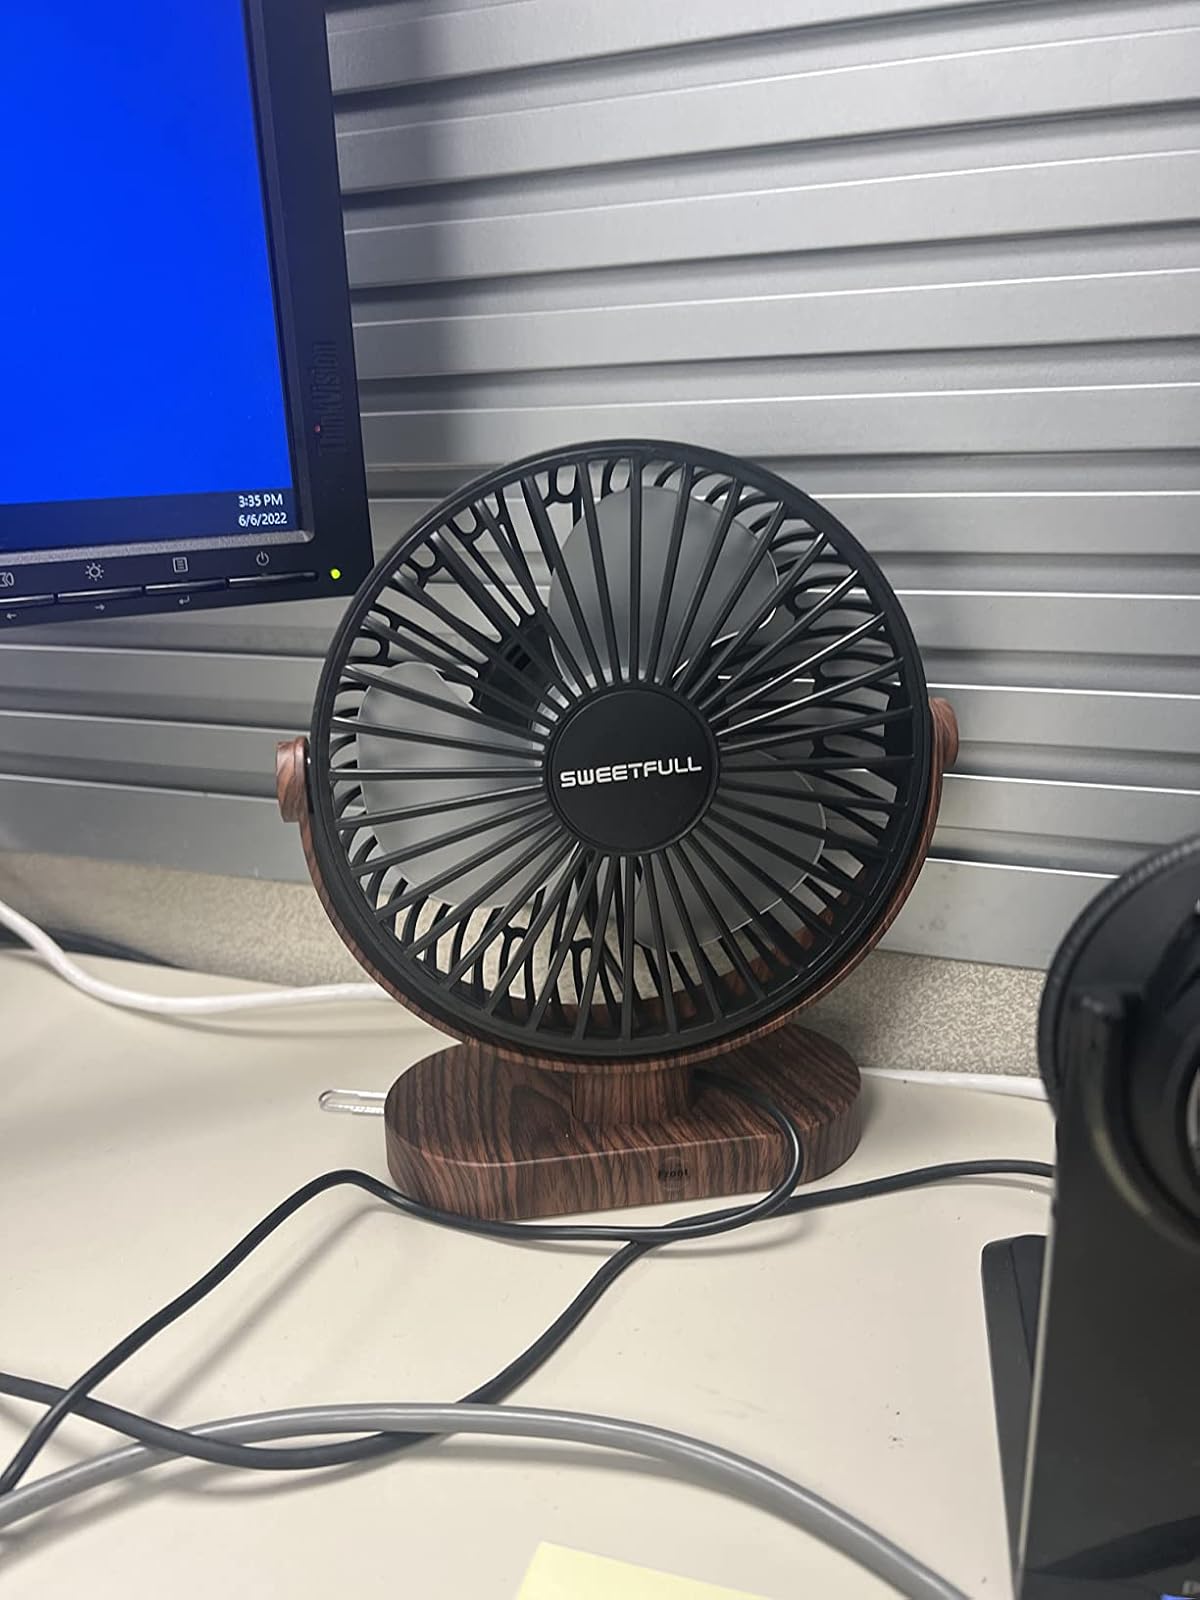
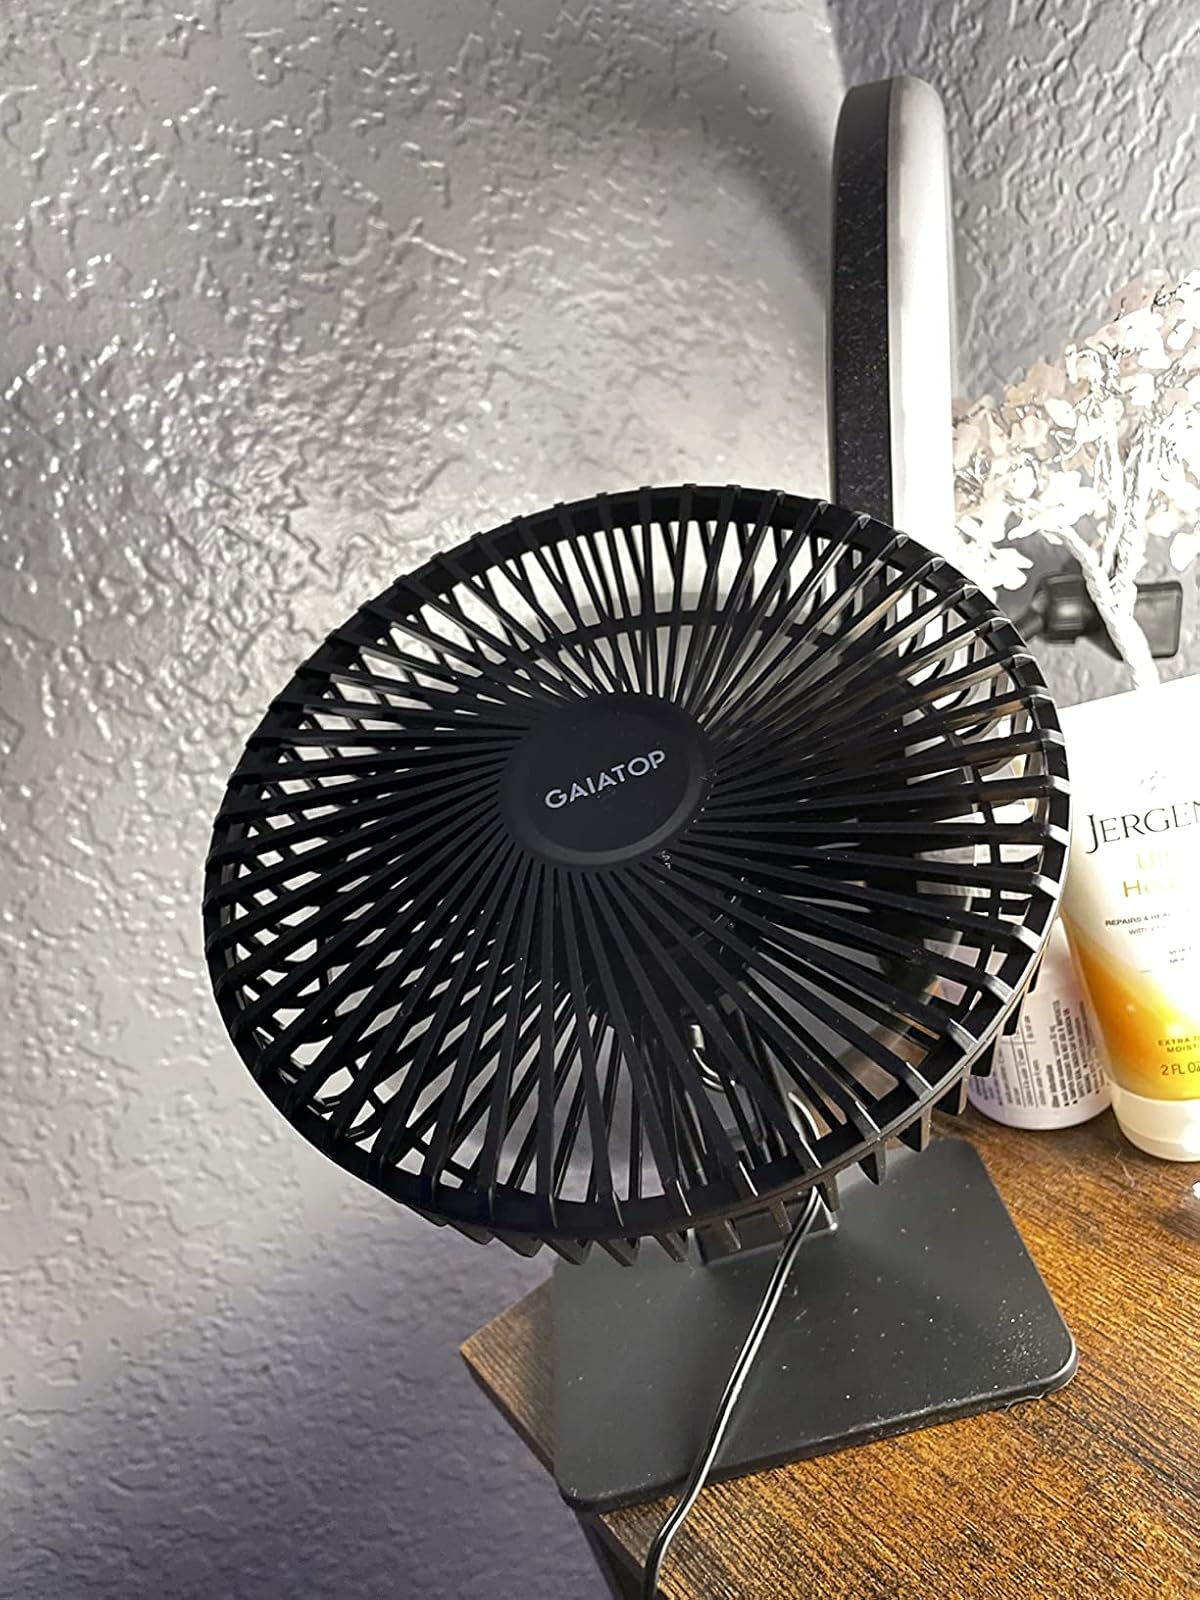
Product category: fan
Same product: no